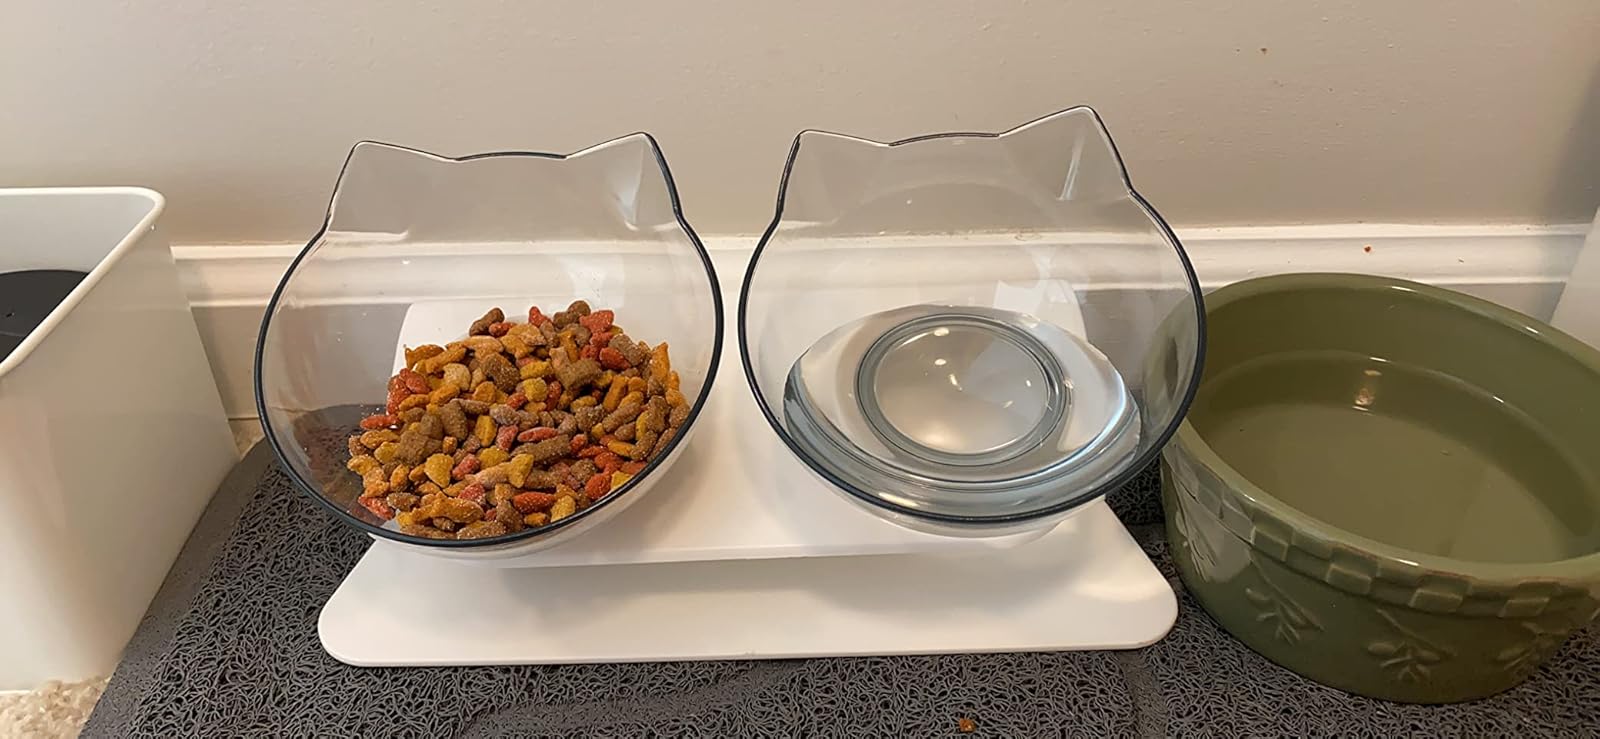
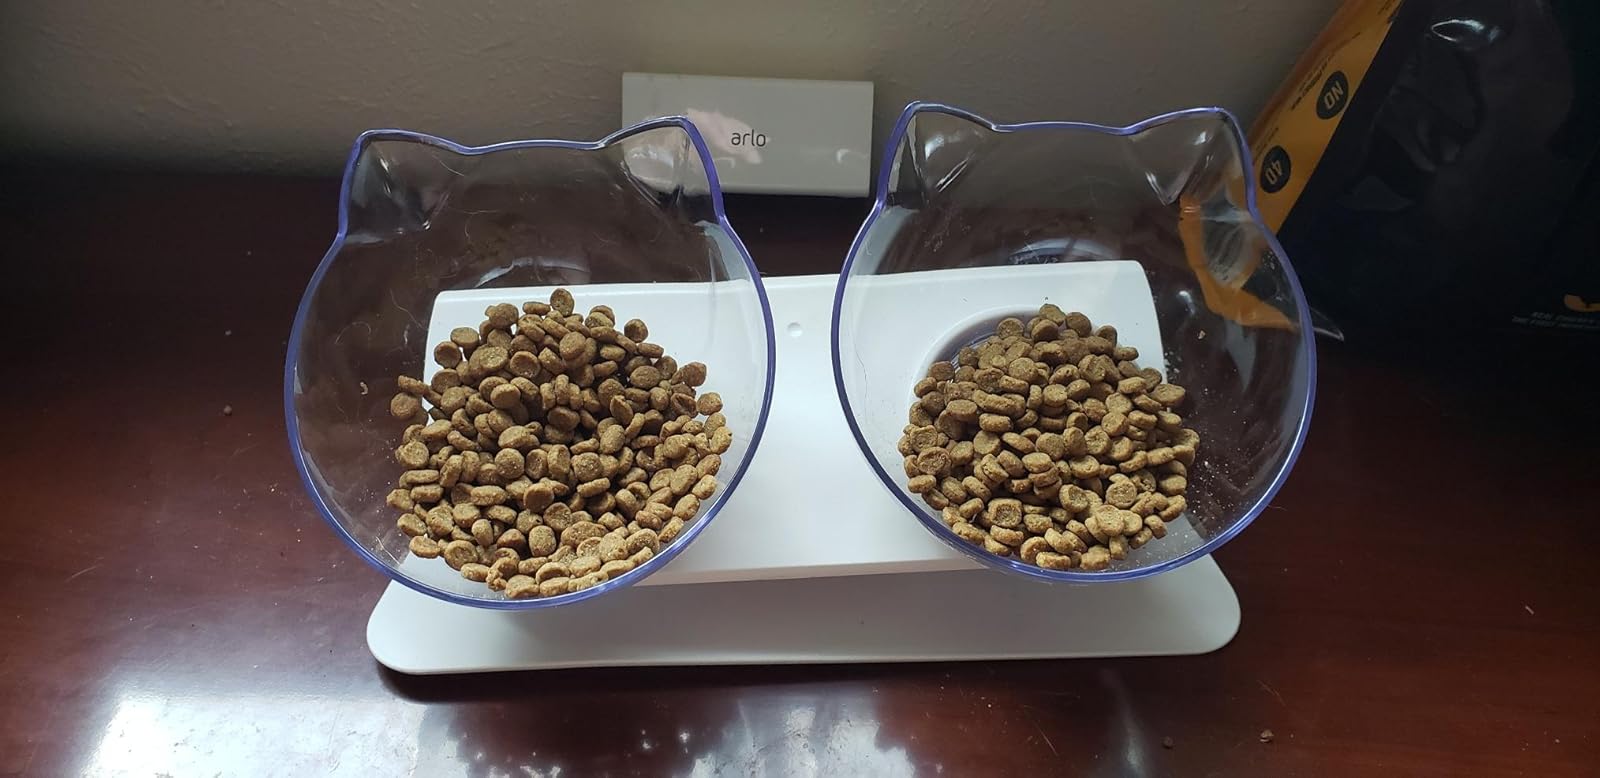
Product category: items_bowl
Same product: yes